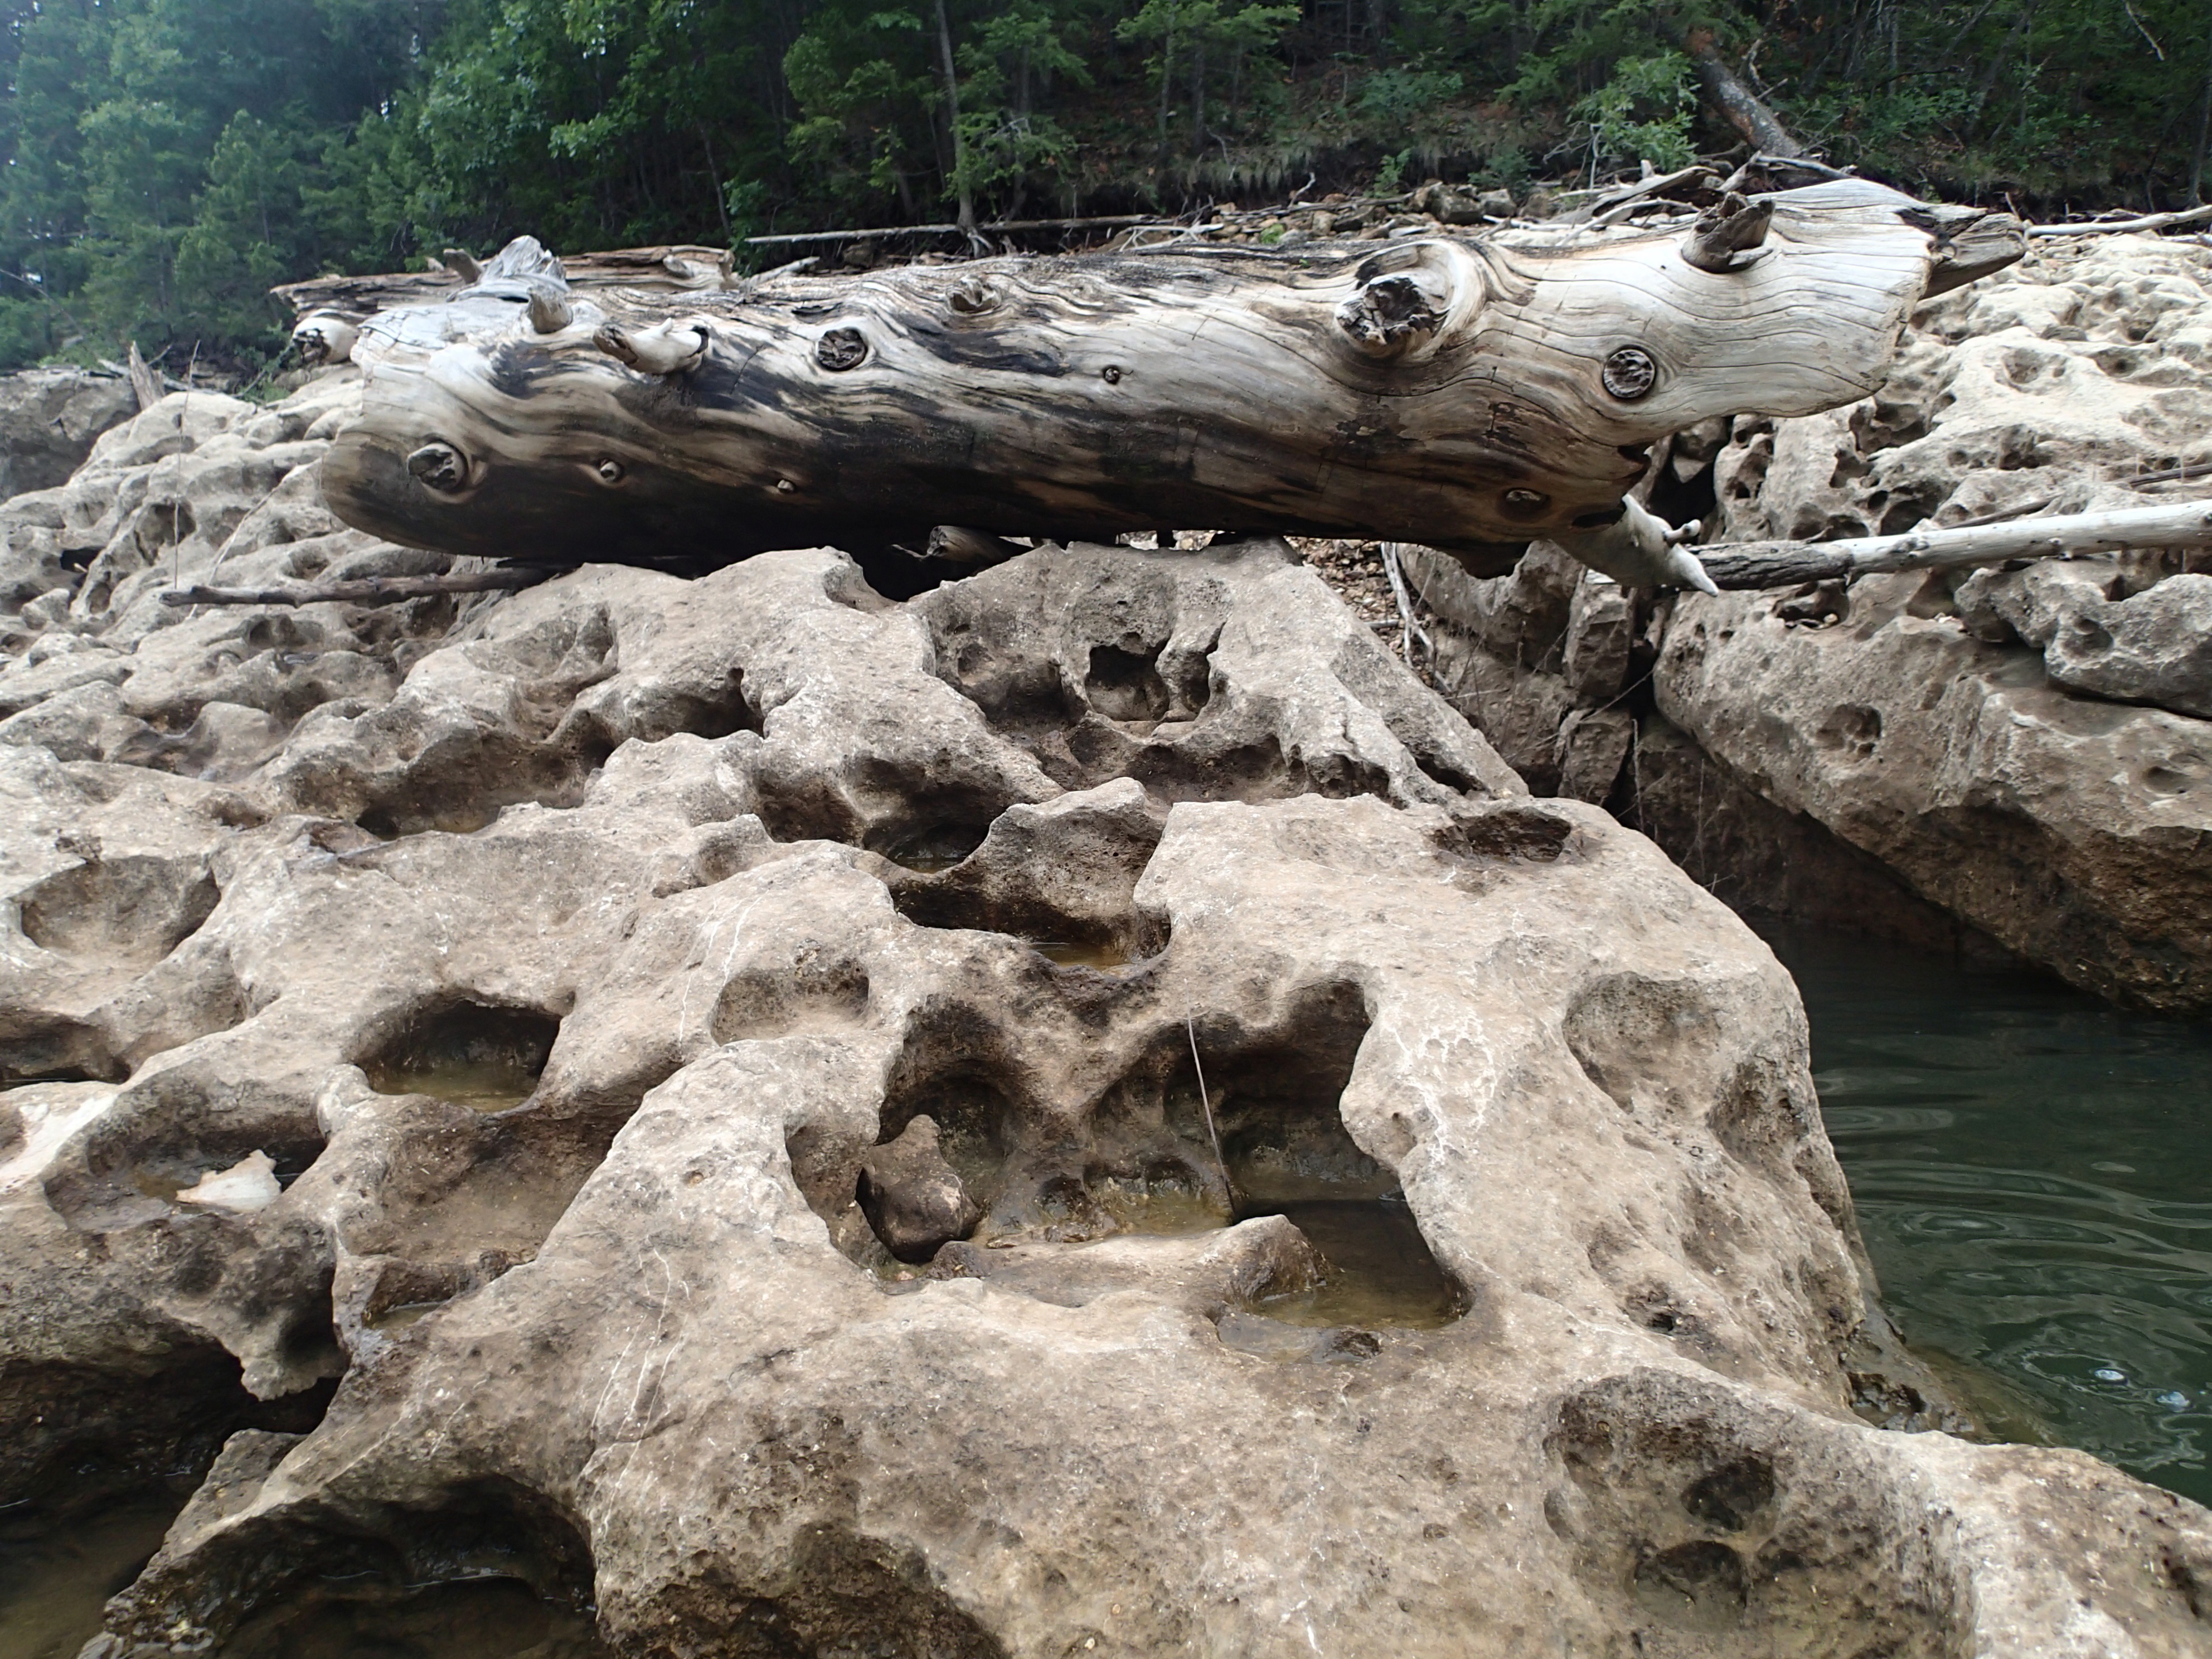
sea, tree, water, nature, rock, wilderness, wood, formation, stream, kayak, terrain, material, geology, boulder